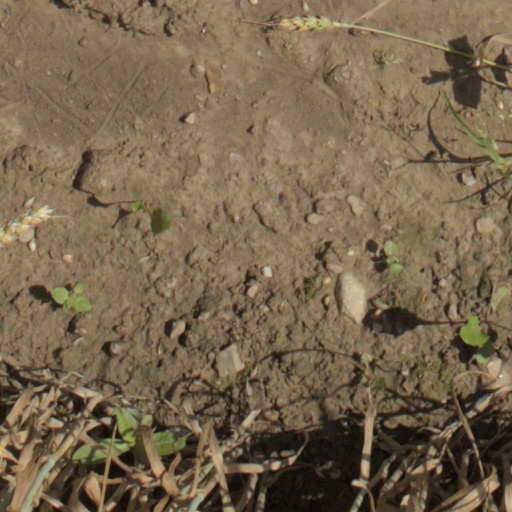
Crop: wheat